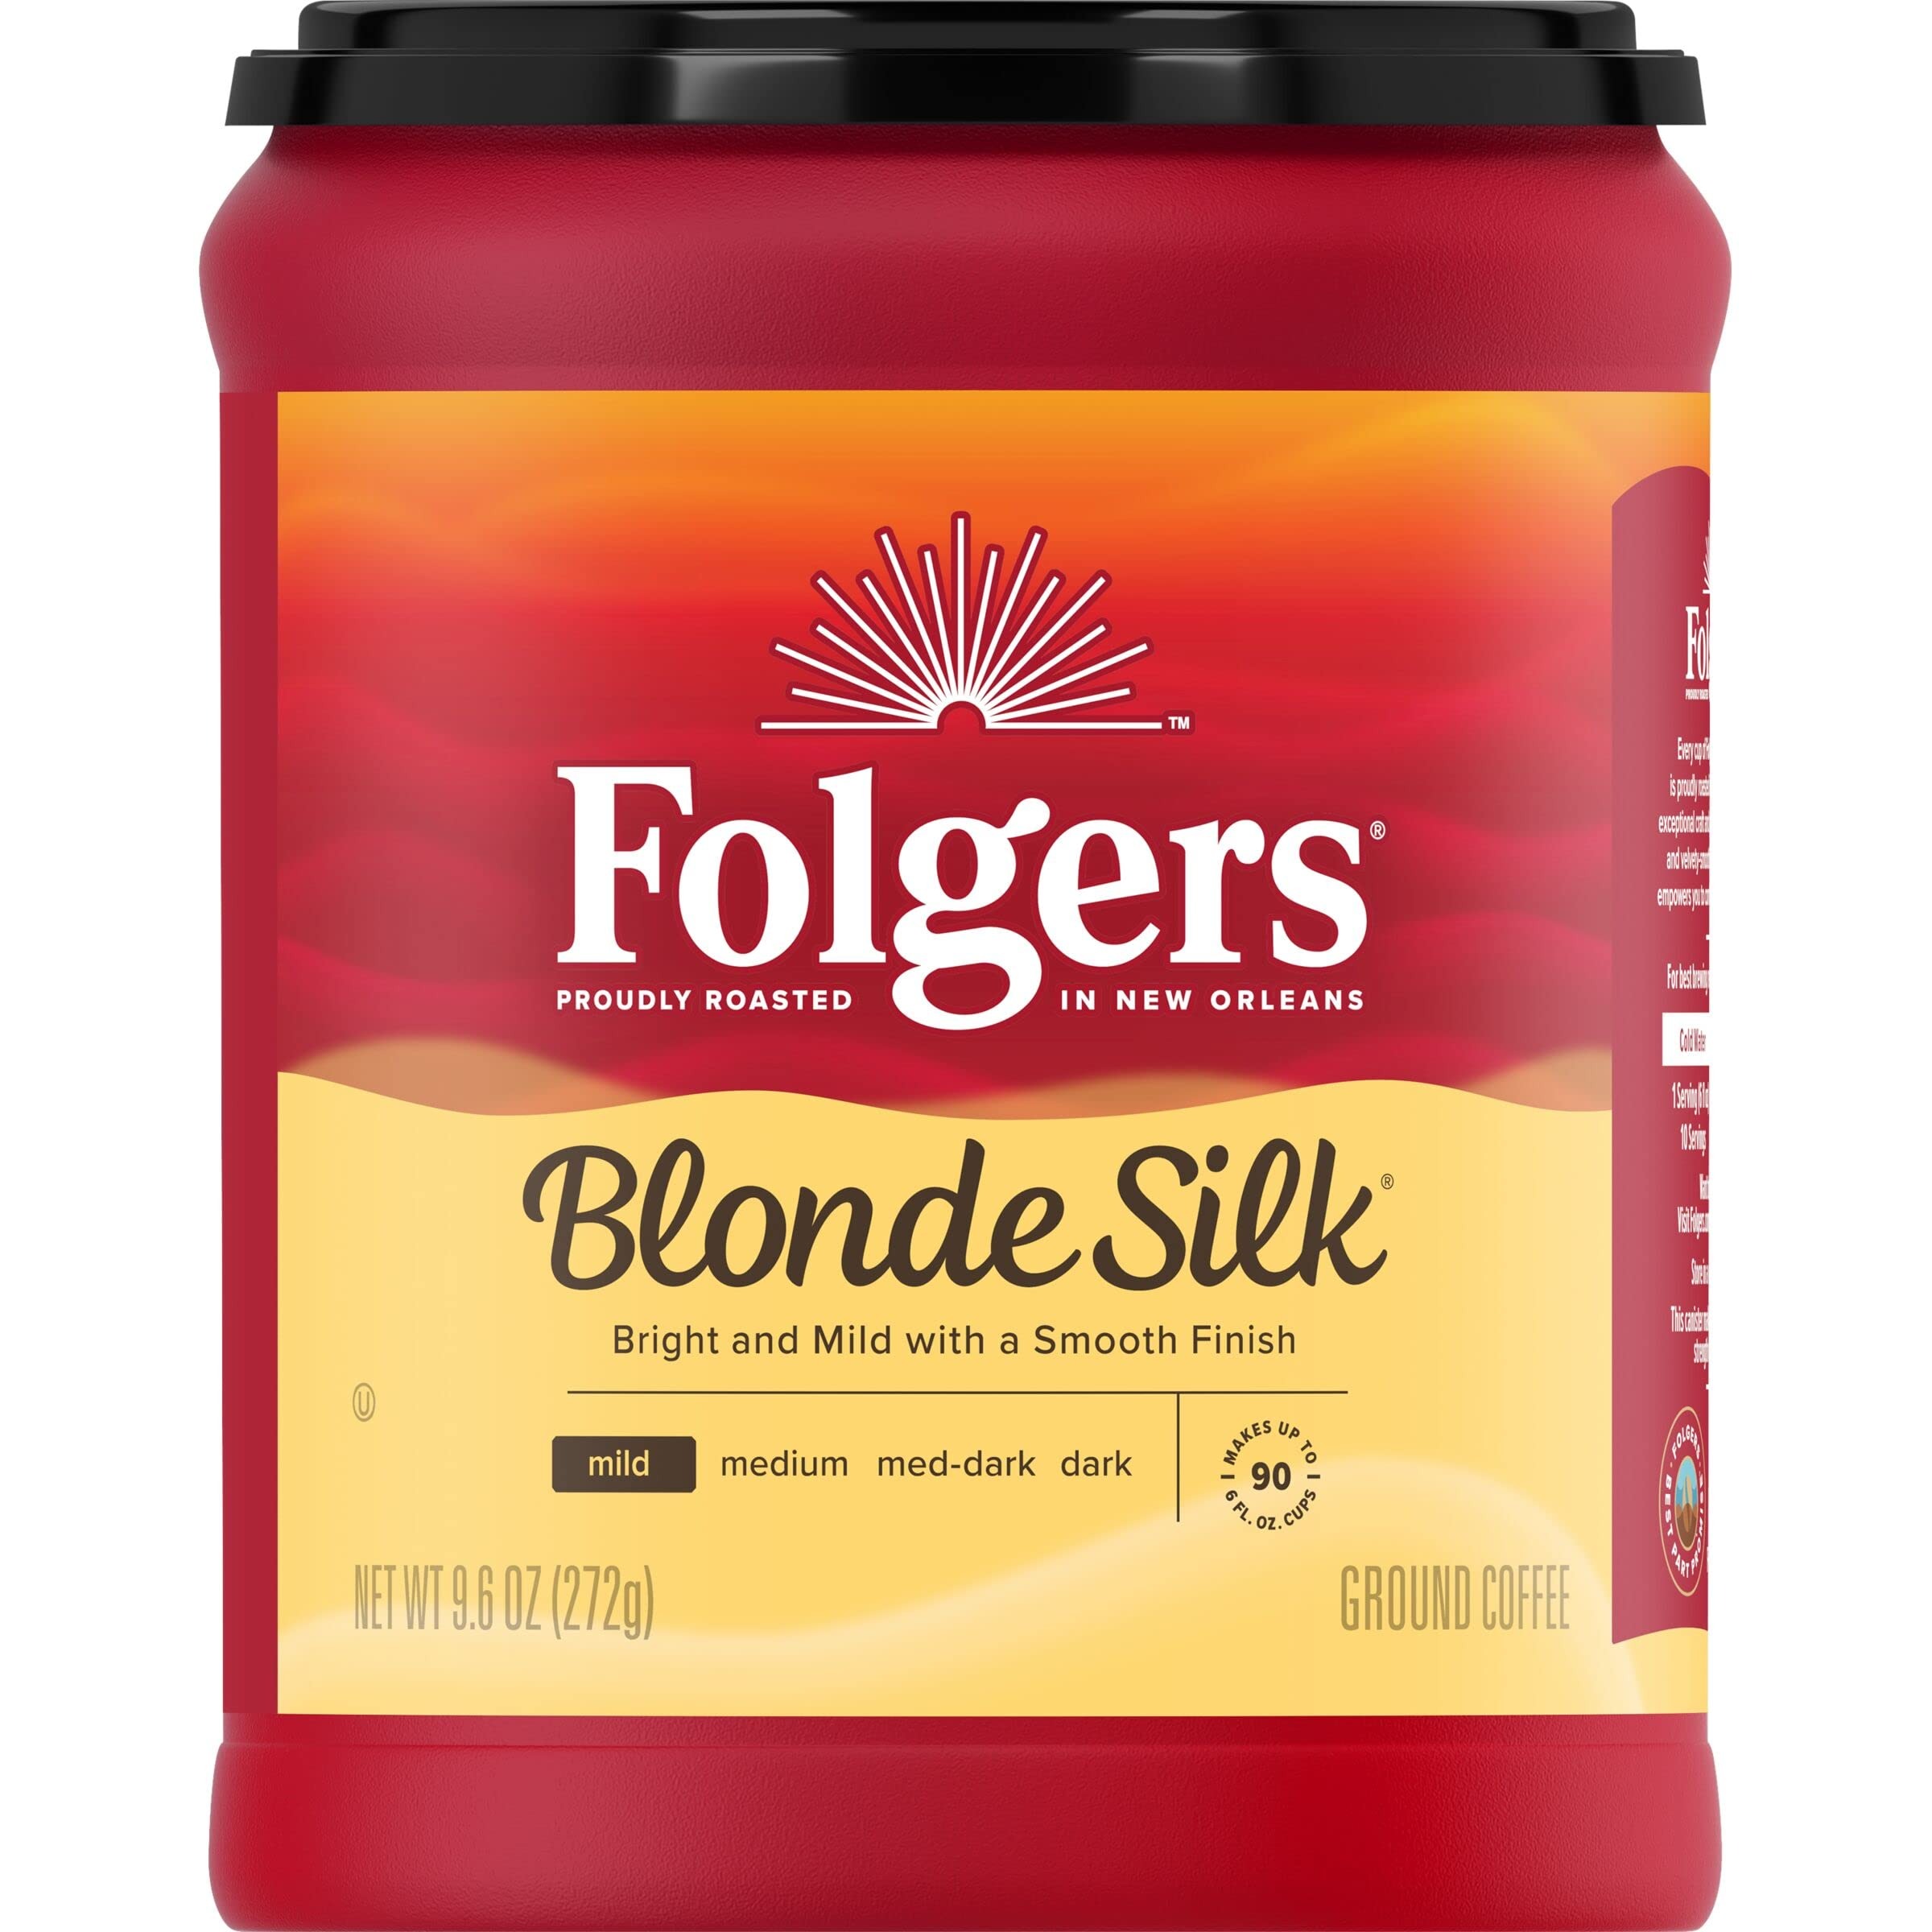
Item Name: Folgers Blonde Silk Light Roast Ground Coffee, 9.6 Ounce (Pack of 1)
Bullet Point 1: Contains one (1) 9.6-ounce canister of Folgers Blonde Silk light roast coffee
Bullet Point 2: Ground coffee with a blend of bright and smooth flavors
Bullet Point 3: Crafted with methodically double-dried coffee beans
Bullet Point 4: Works with a wide range of home coffee makers
Bullet Point 5: Precisely blended and cup-tested with a process that’s been honed over 150+ years
Value: 9.6
Unit: Ounce

Price: 19.94